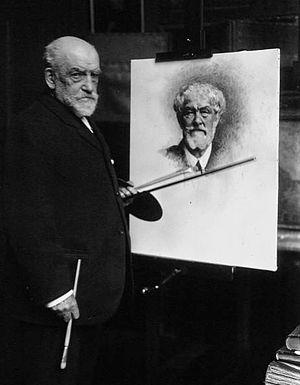
Léon Joseph Florentin Bonnat, né à Bayonne le 20 juin 1833 et mort à Monchy-Saint-Éloi le 8 septembre 1922, est un peintre, graveur et collectionneur d'art français.